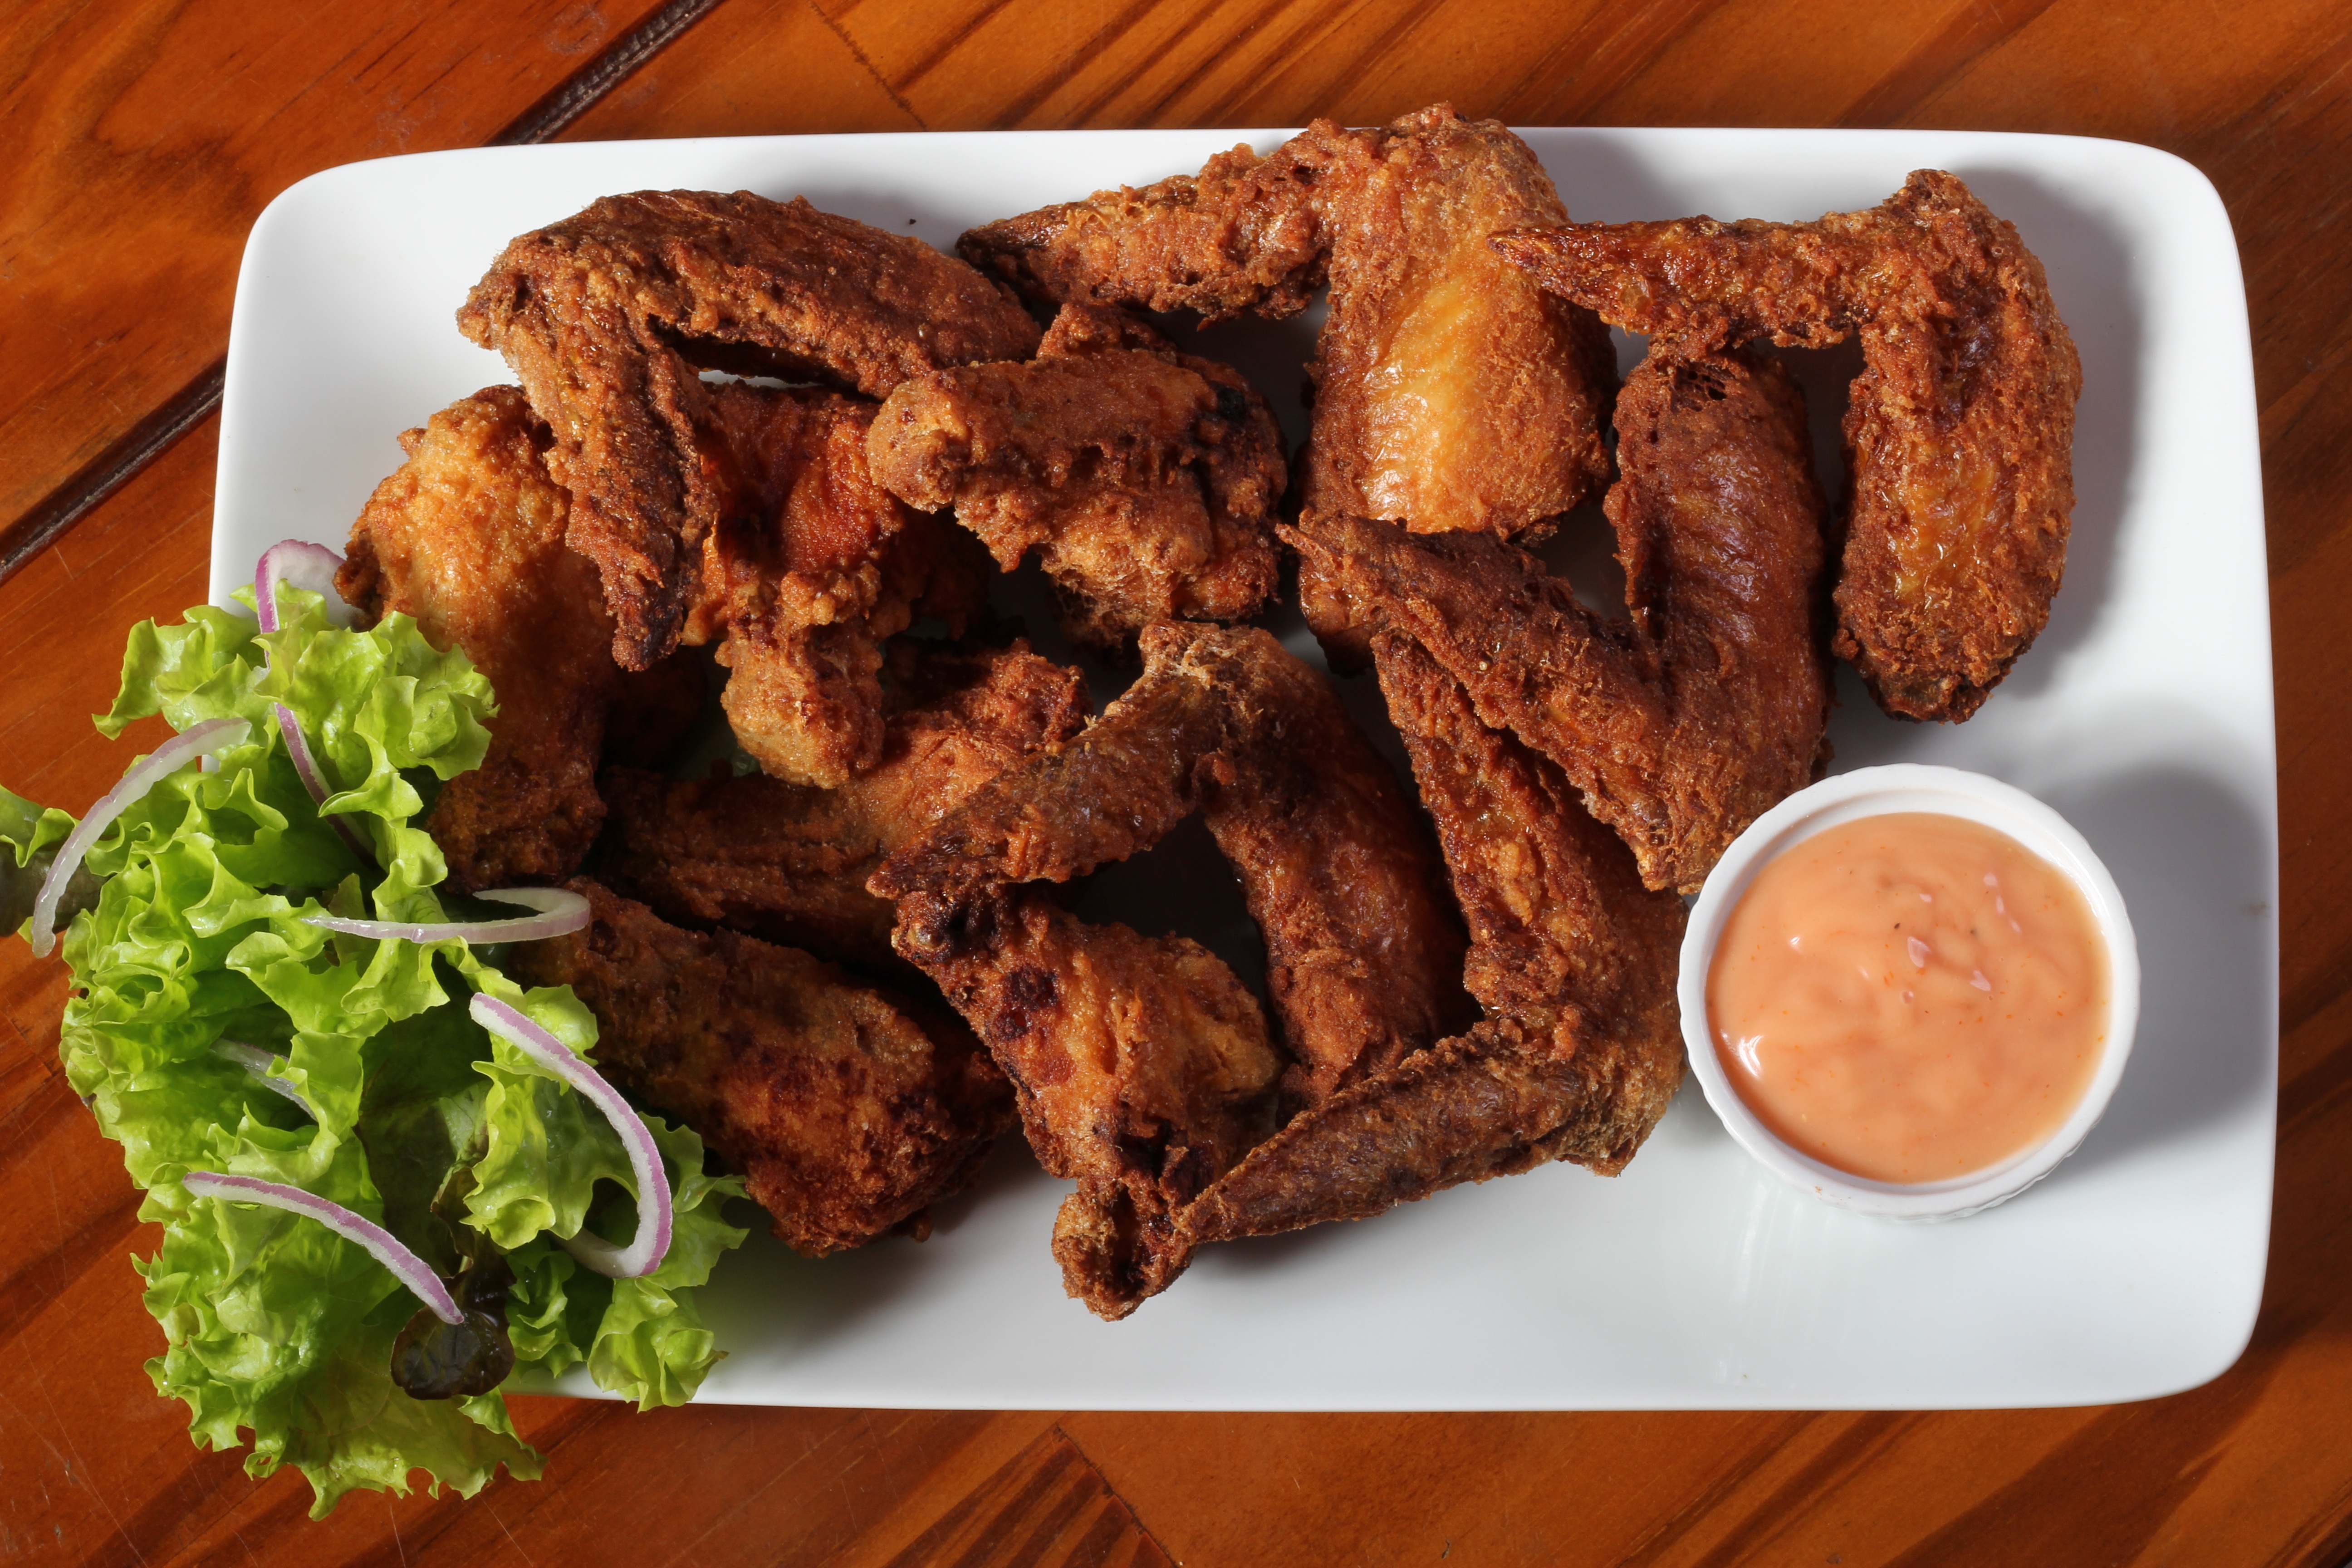
dish, meal, food, produce, breakfast, snack, meat, cuisine, chicken, crunchy, snack food, fried food